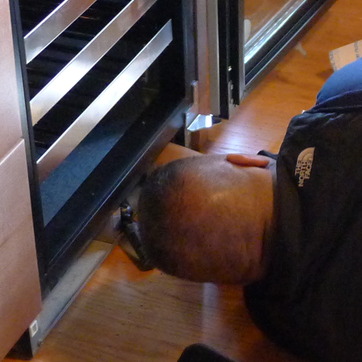
Material: hair